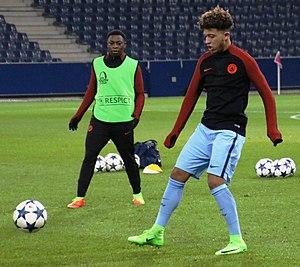
Jadon Sancho, né le 25 mars 2000 à Londres, est un footballeur international anglais qui évolue au poste d'attaquant au Borussia Dortmund.